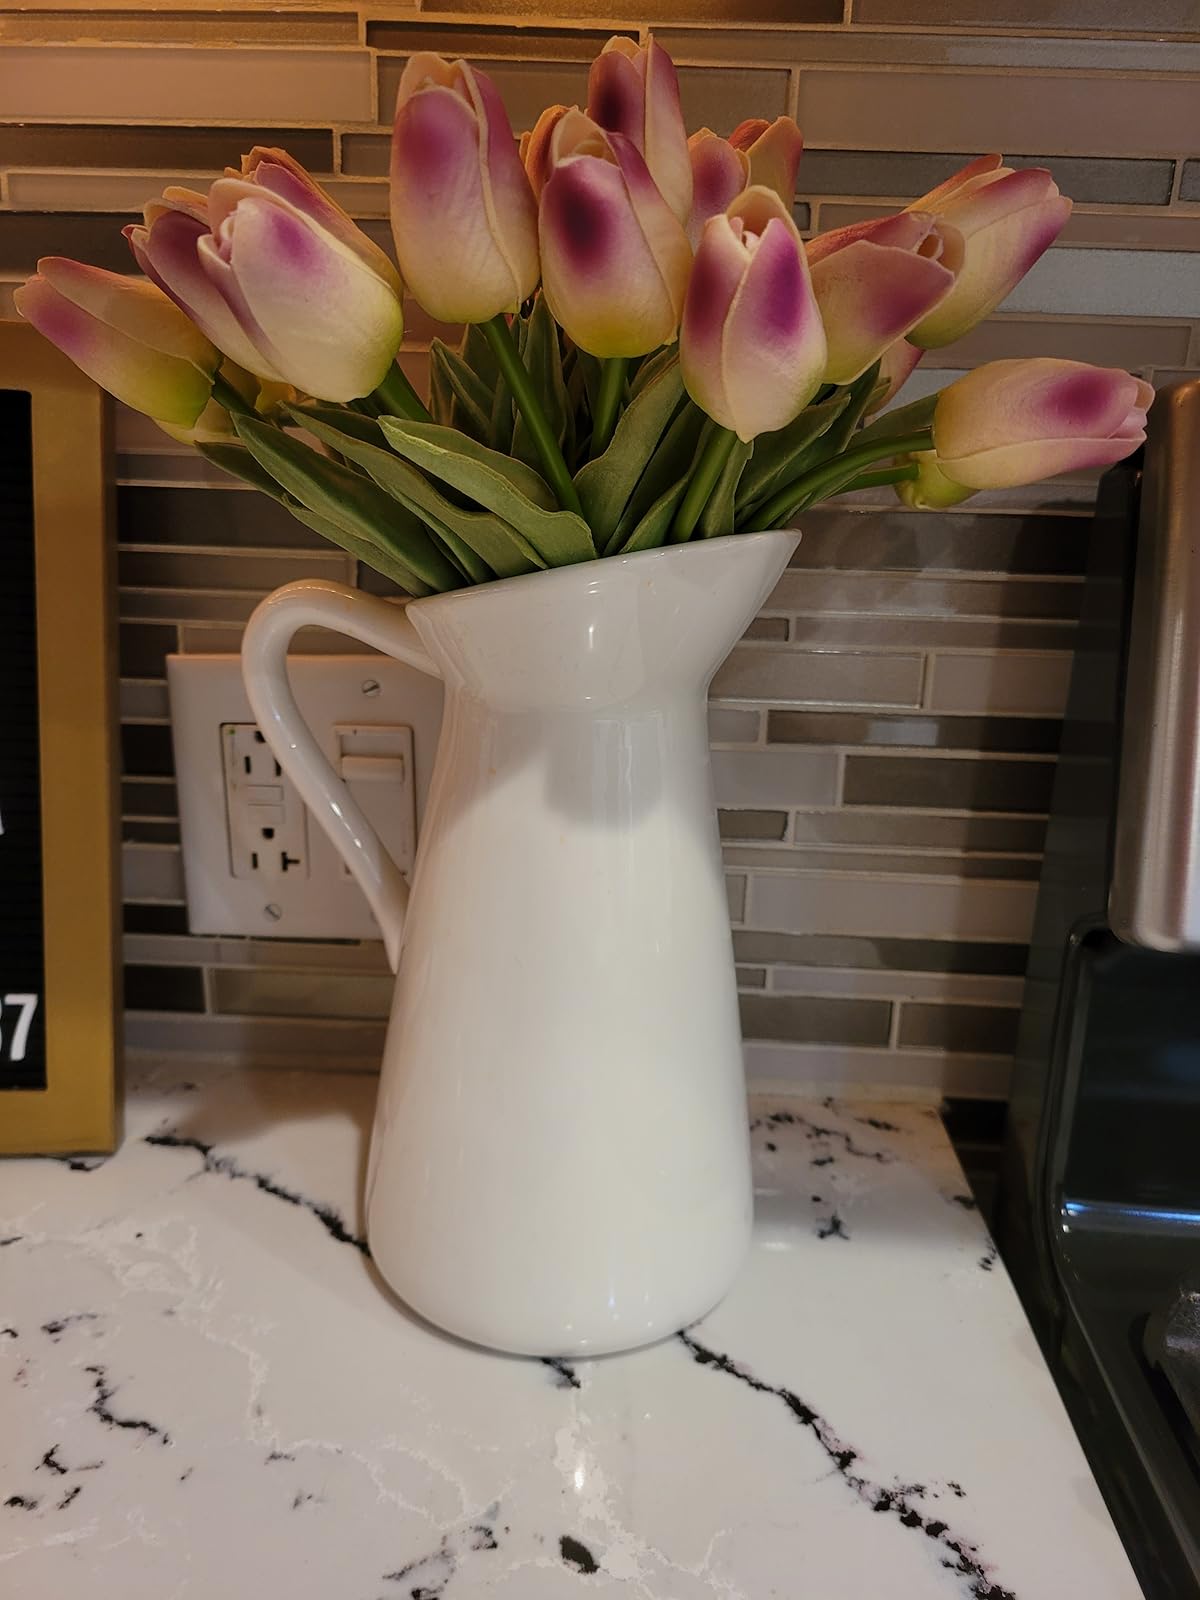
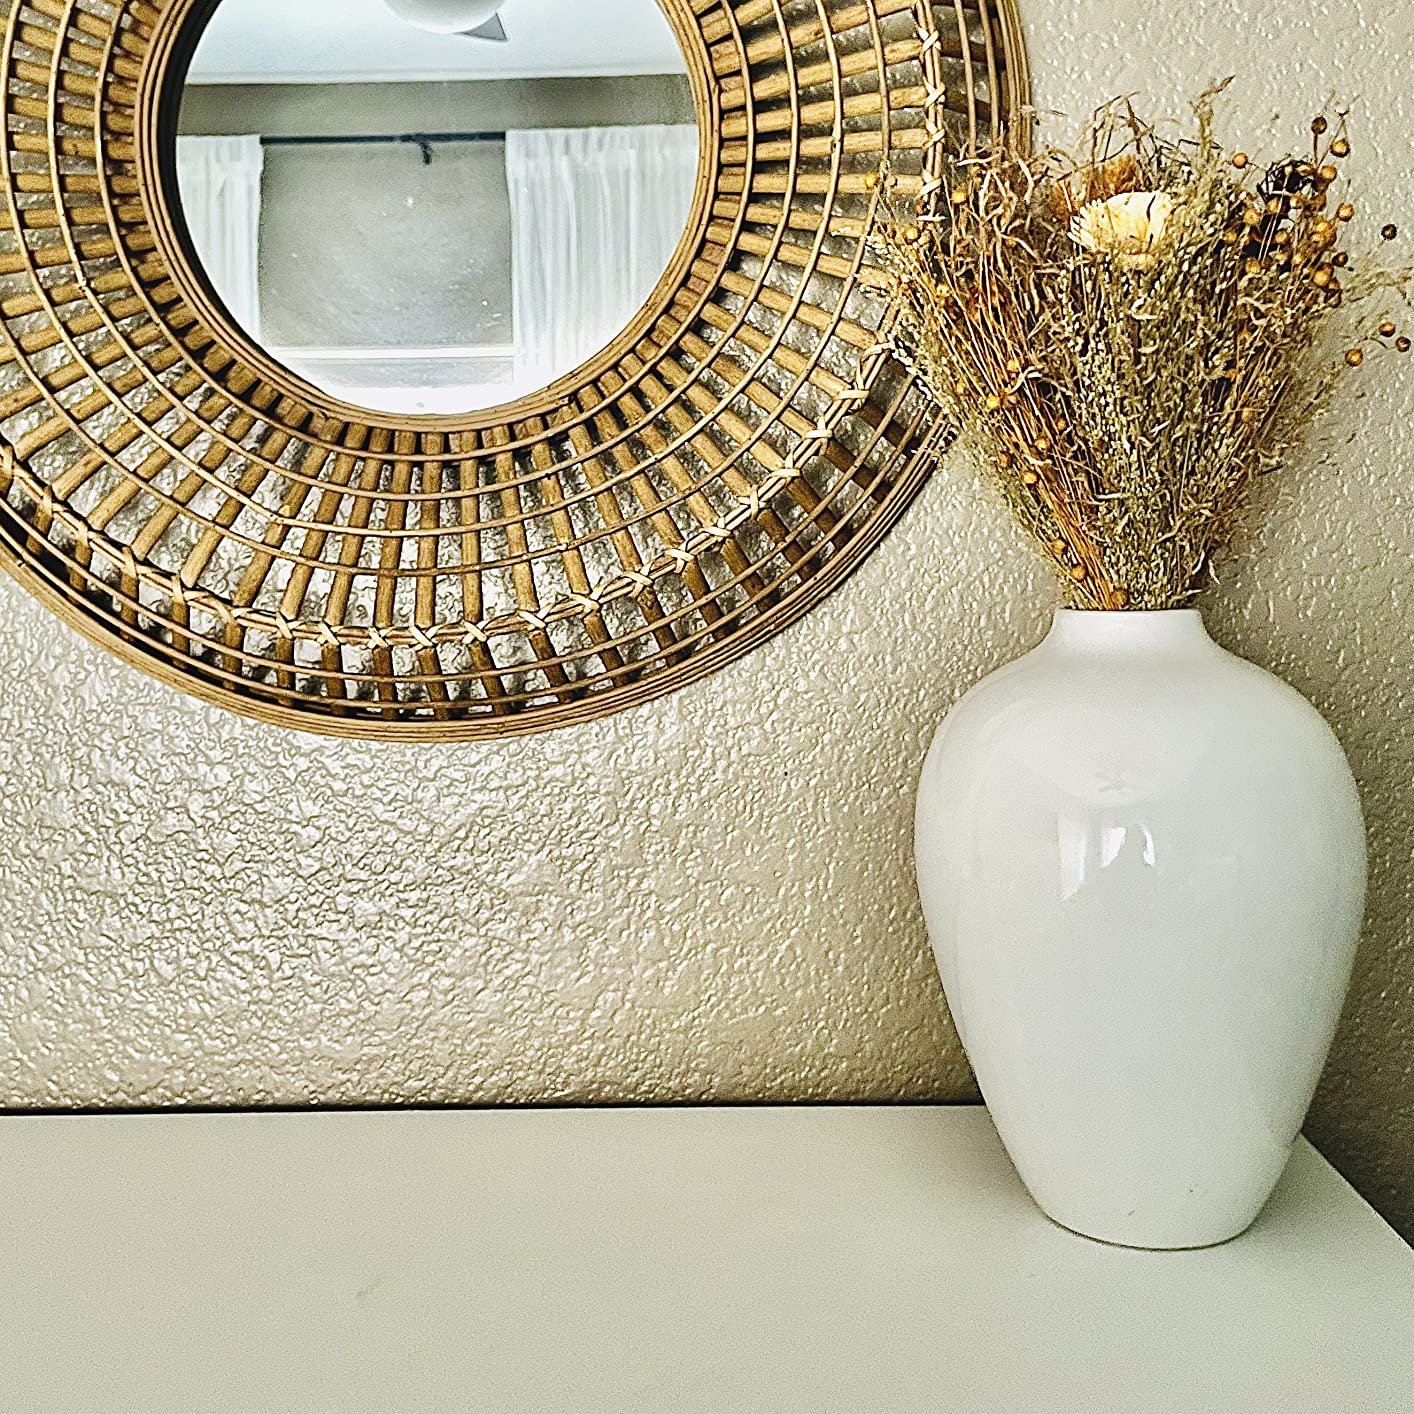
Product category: vase
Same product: no